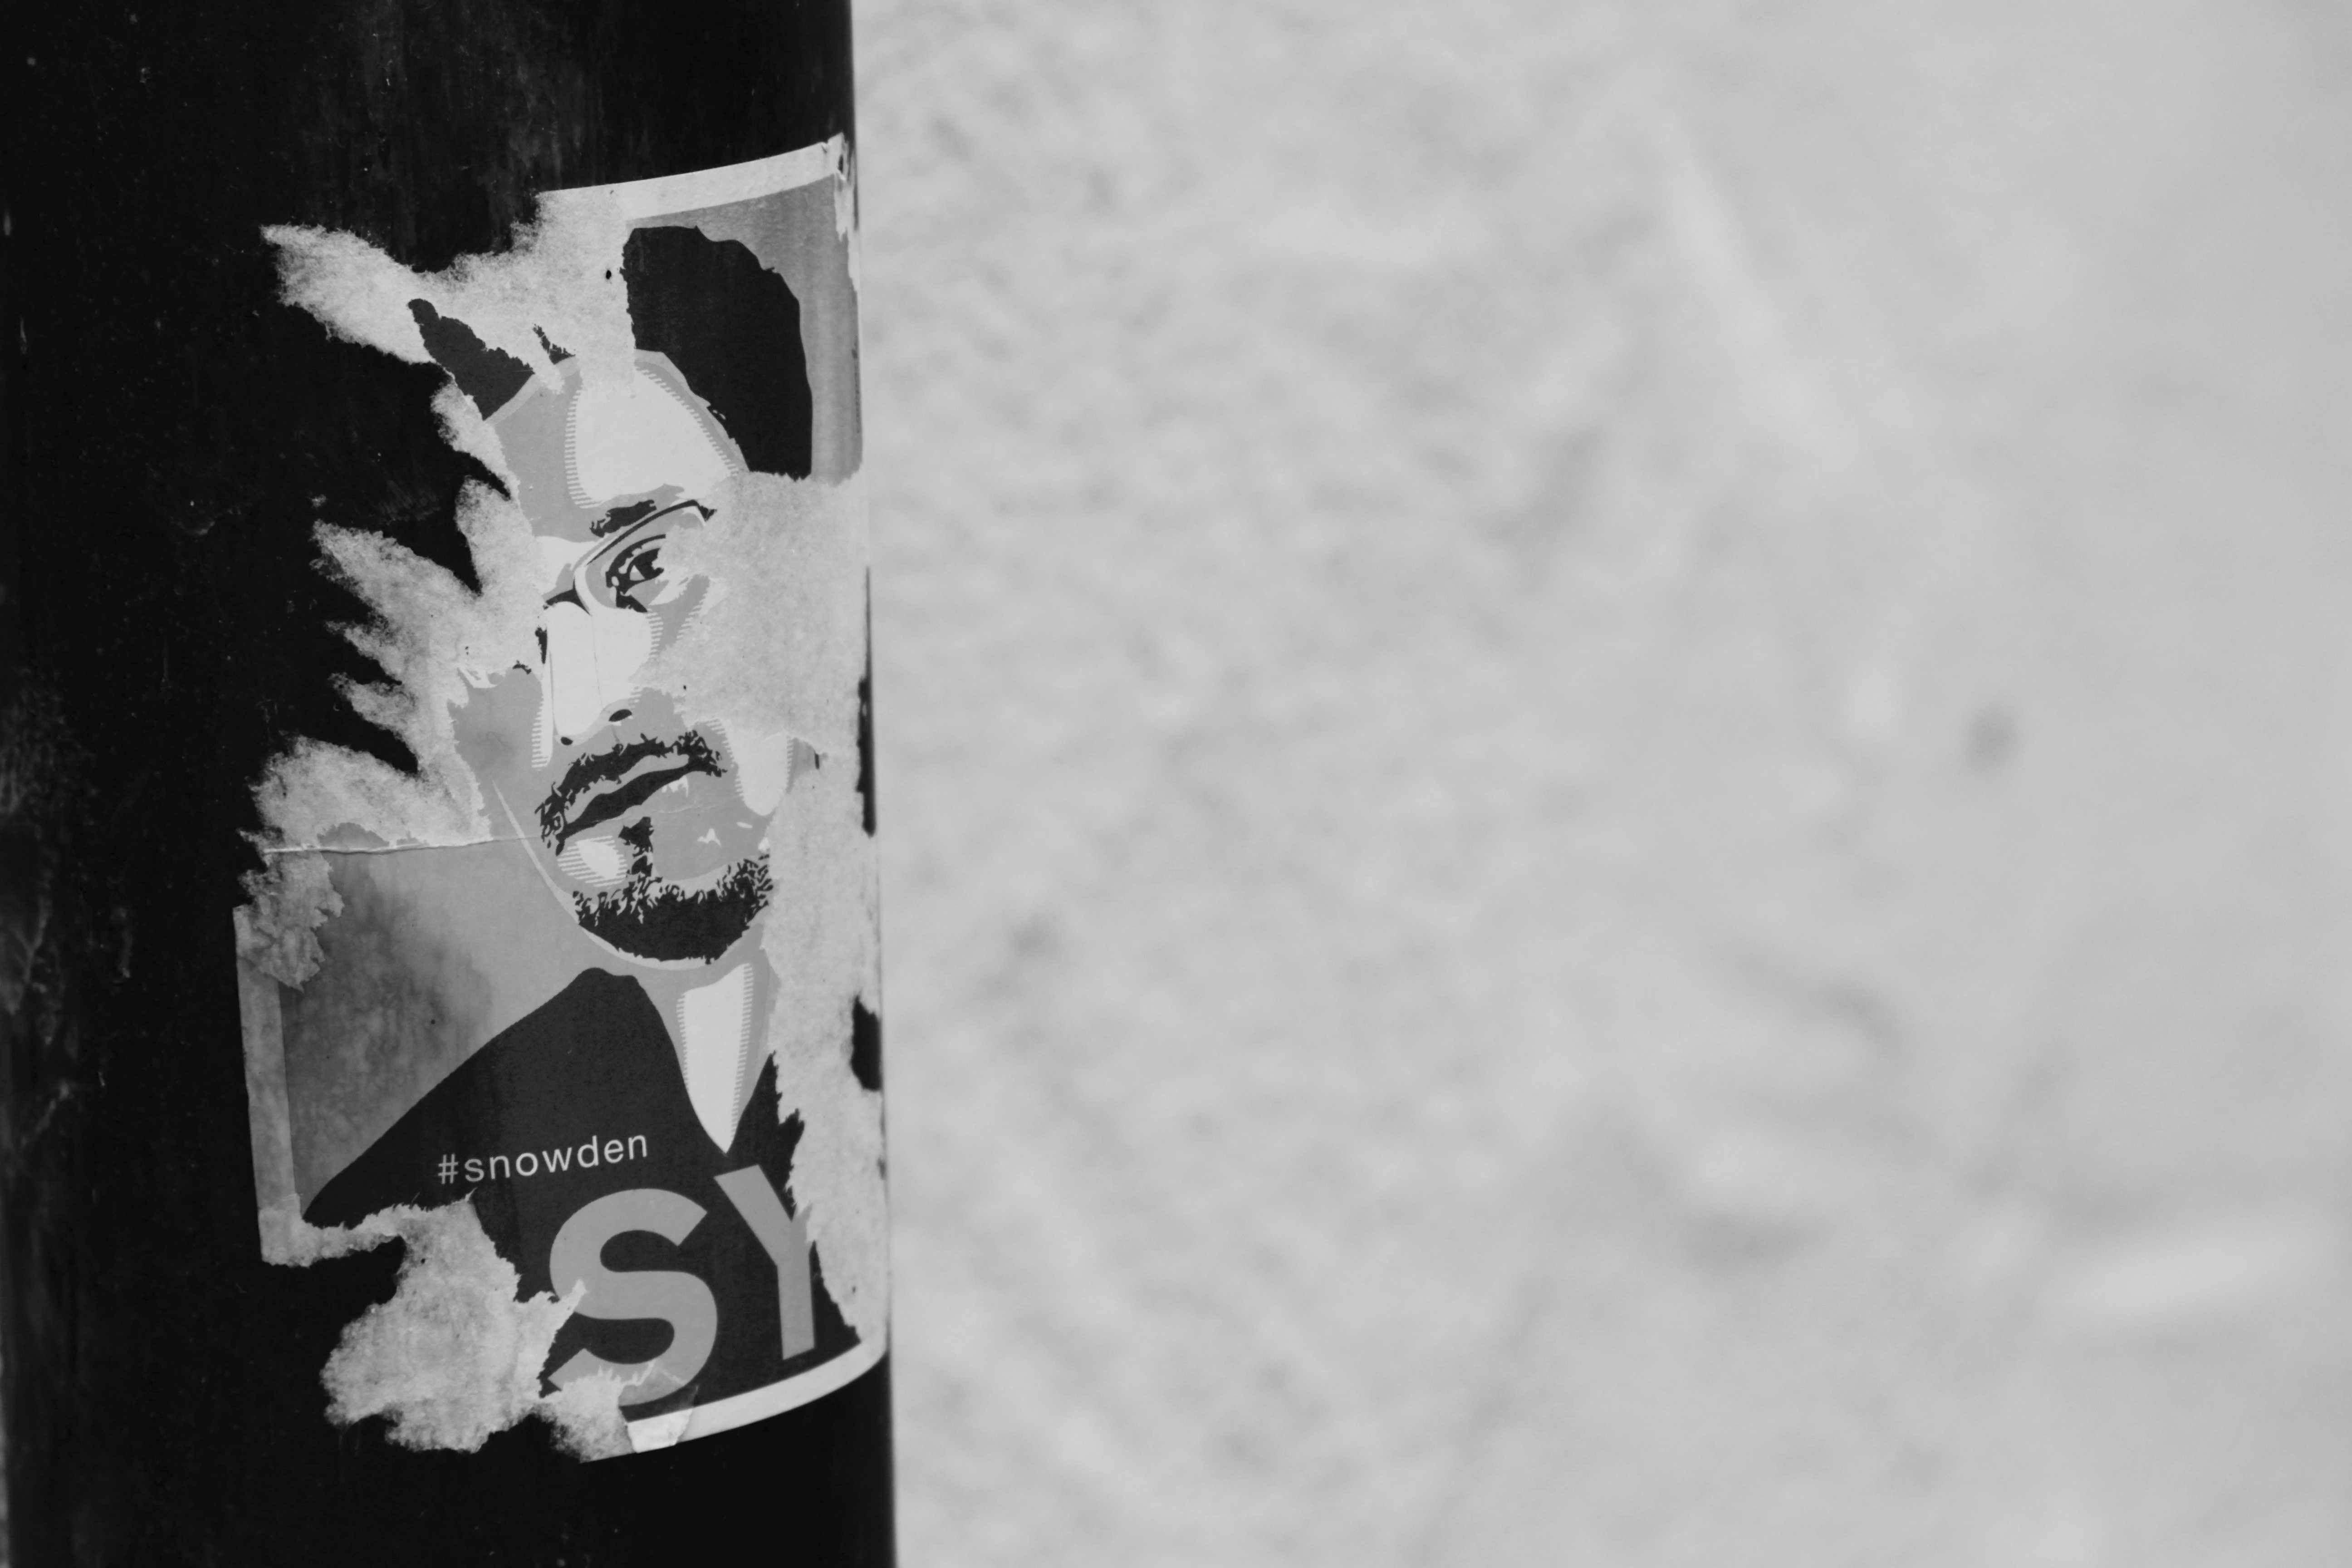
black and white, white, black, monochrome, snowden, art, sketch, drawing, spy, politics, monochrome photography, controversy, whistle blower